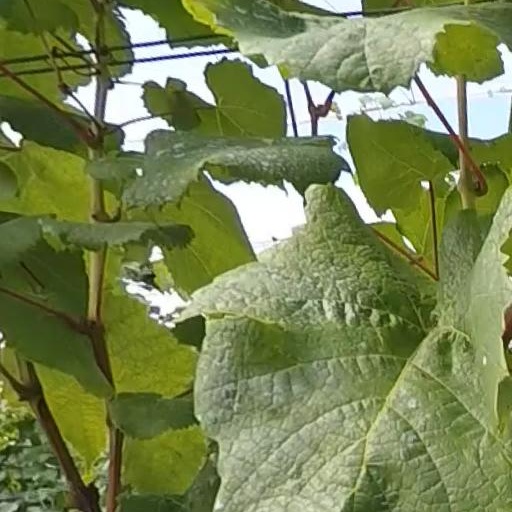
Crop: grape